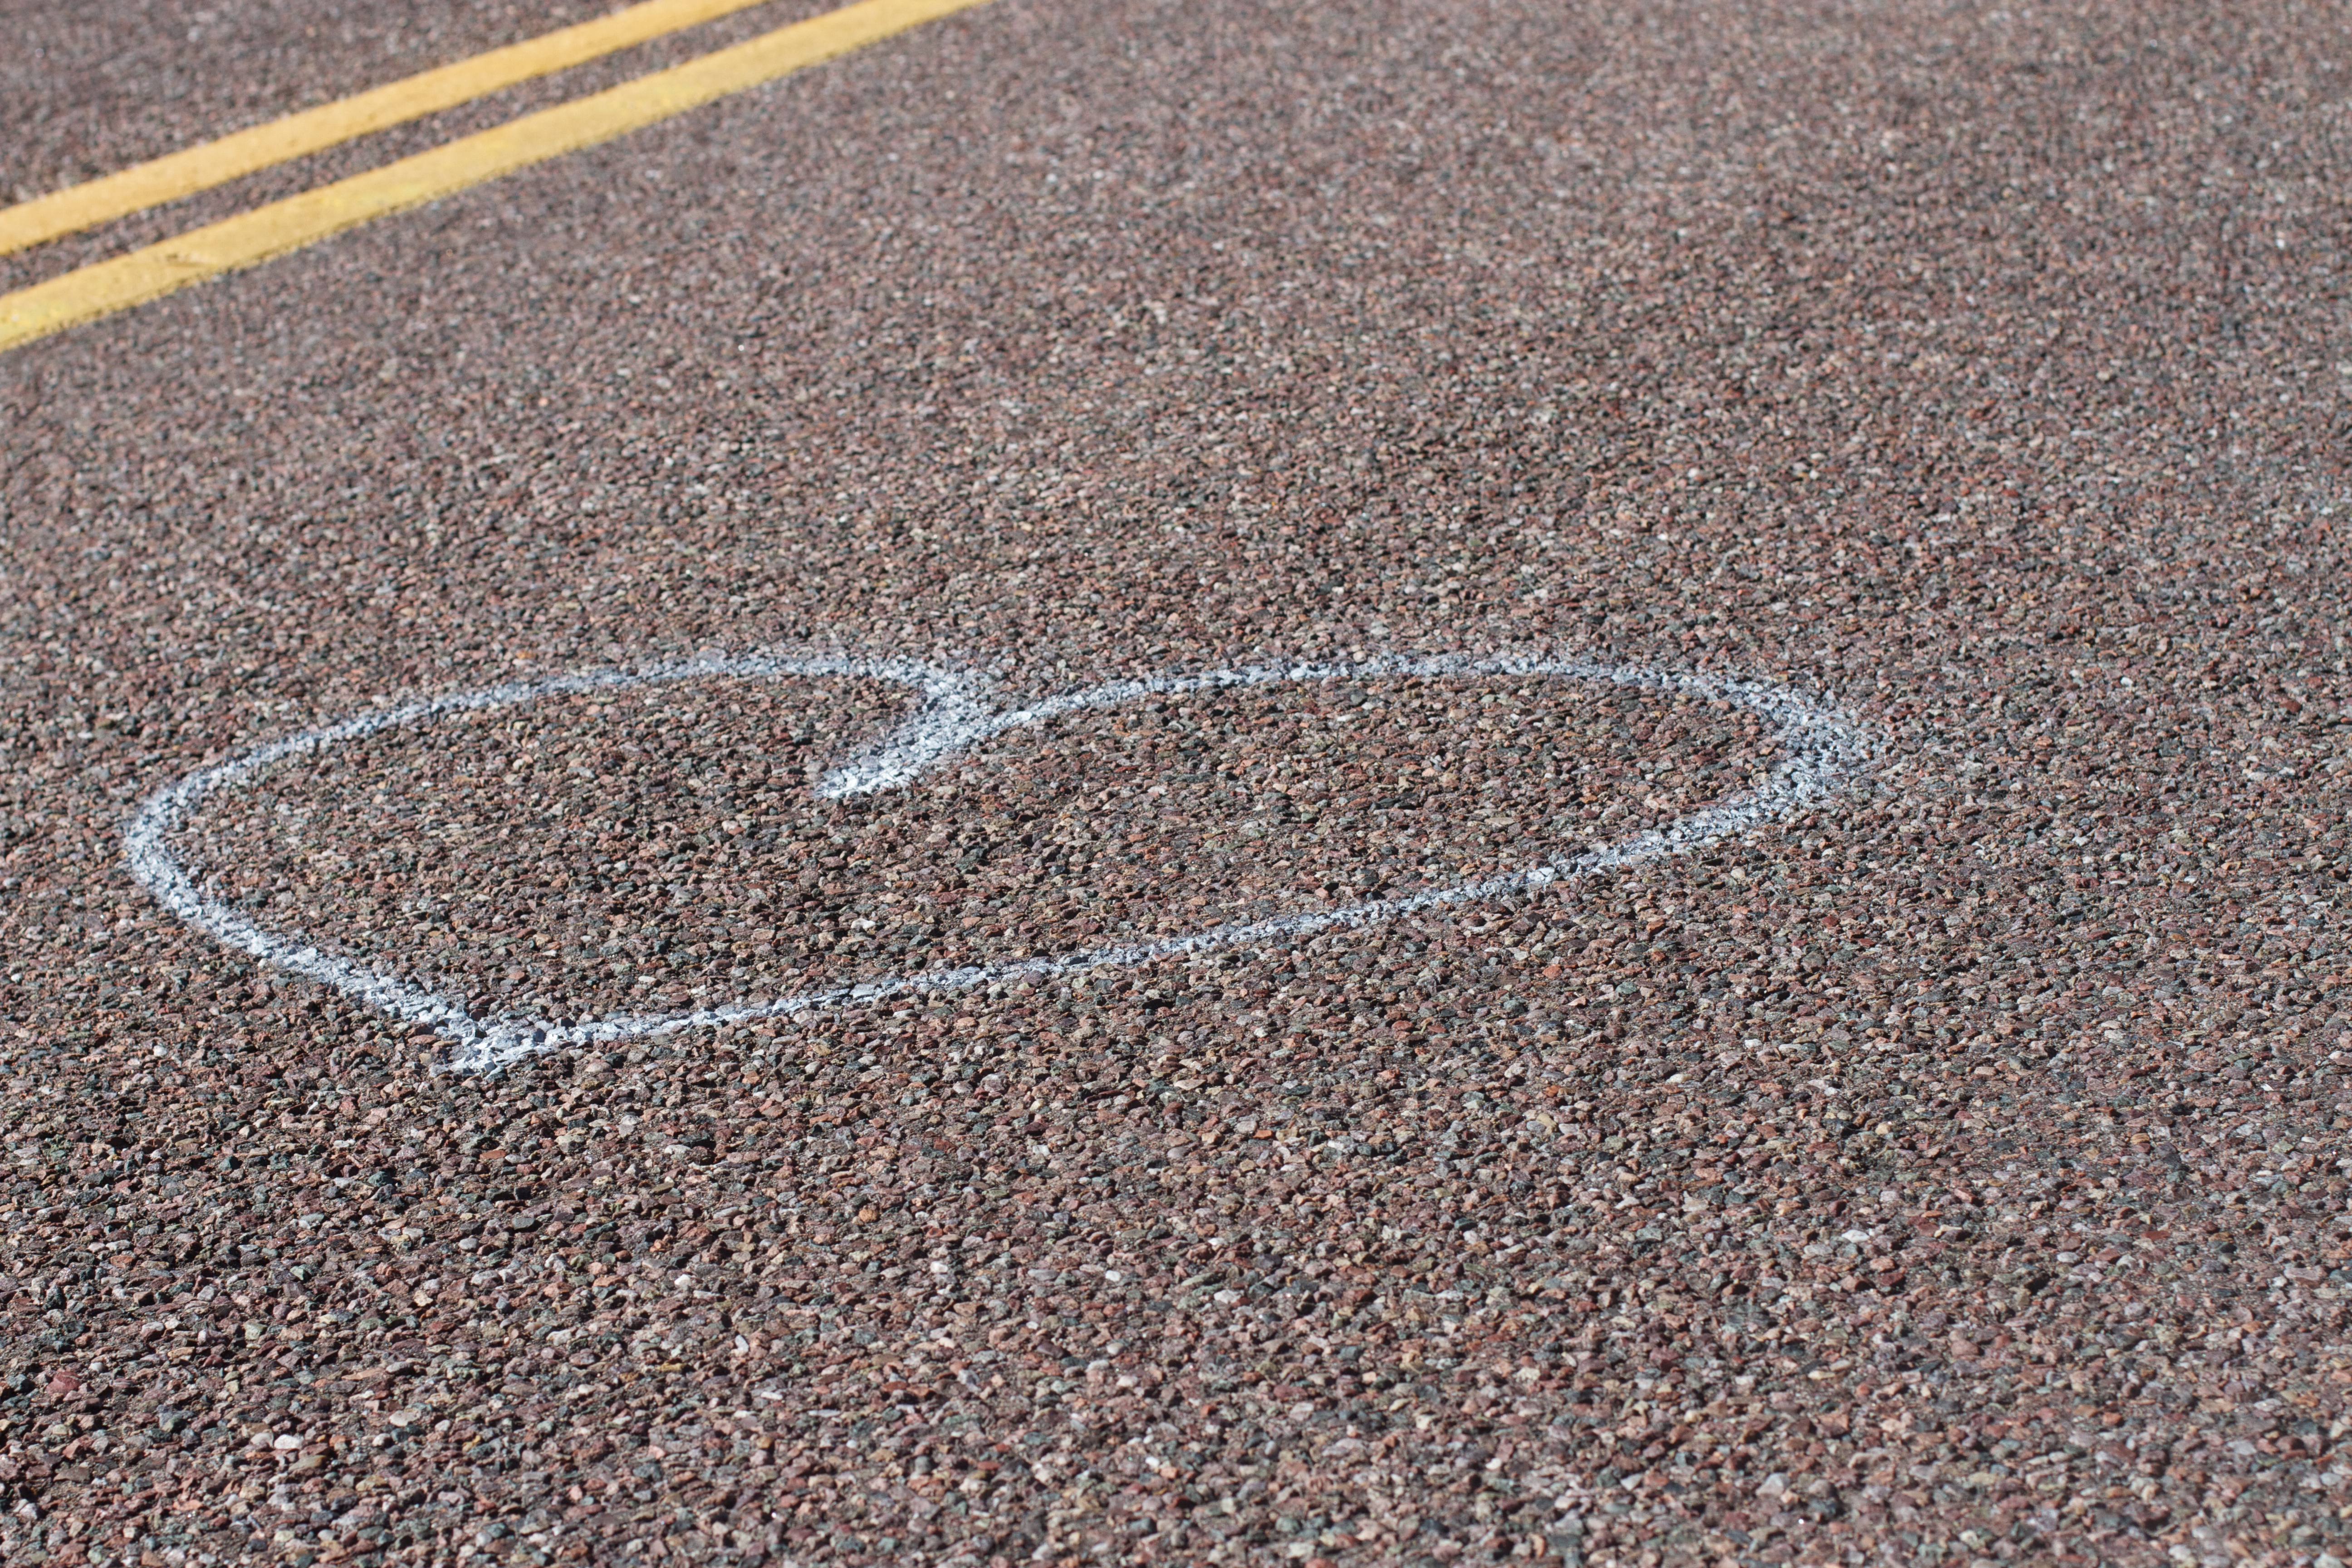
sand, sidewalk, floor, asphalt, walkway, soil, lane, material, baseball field, cool image, gravel, race track, flooring, road surface